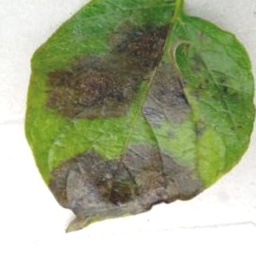
Etiqueta: Late Blight